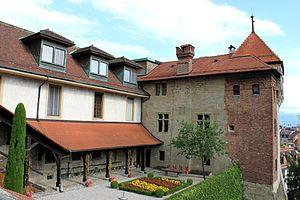
Suisse, canton de Vaud, Lausanne, ancien évêché et Musée historique de Lausanne. Construit en l'an mil comme résidence épiscopale, utilisé par la suite comme prison, tribunal et école, il devient le Musée historique de Lausanne en 1989.